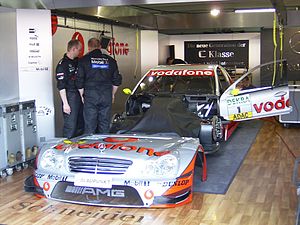
Silhuetbil
DTM-bil fra 2004 med delvist afmonteret karrosseri
En silhuetbil er en racerbil bestående af en platform med et påsat karrosseri, som oftest af kunststof, og som udvendigt ligner en masseproduceret bilmodel. Kendte silhuetbilsserier er f.eks. NASCAR fra USA eller bilerne fra det franske Trophée Andros eller det tyske DTM.